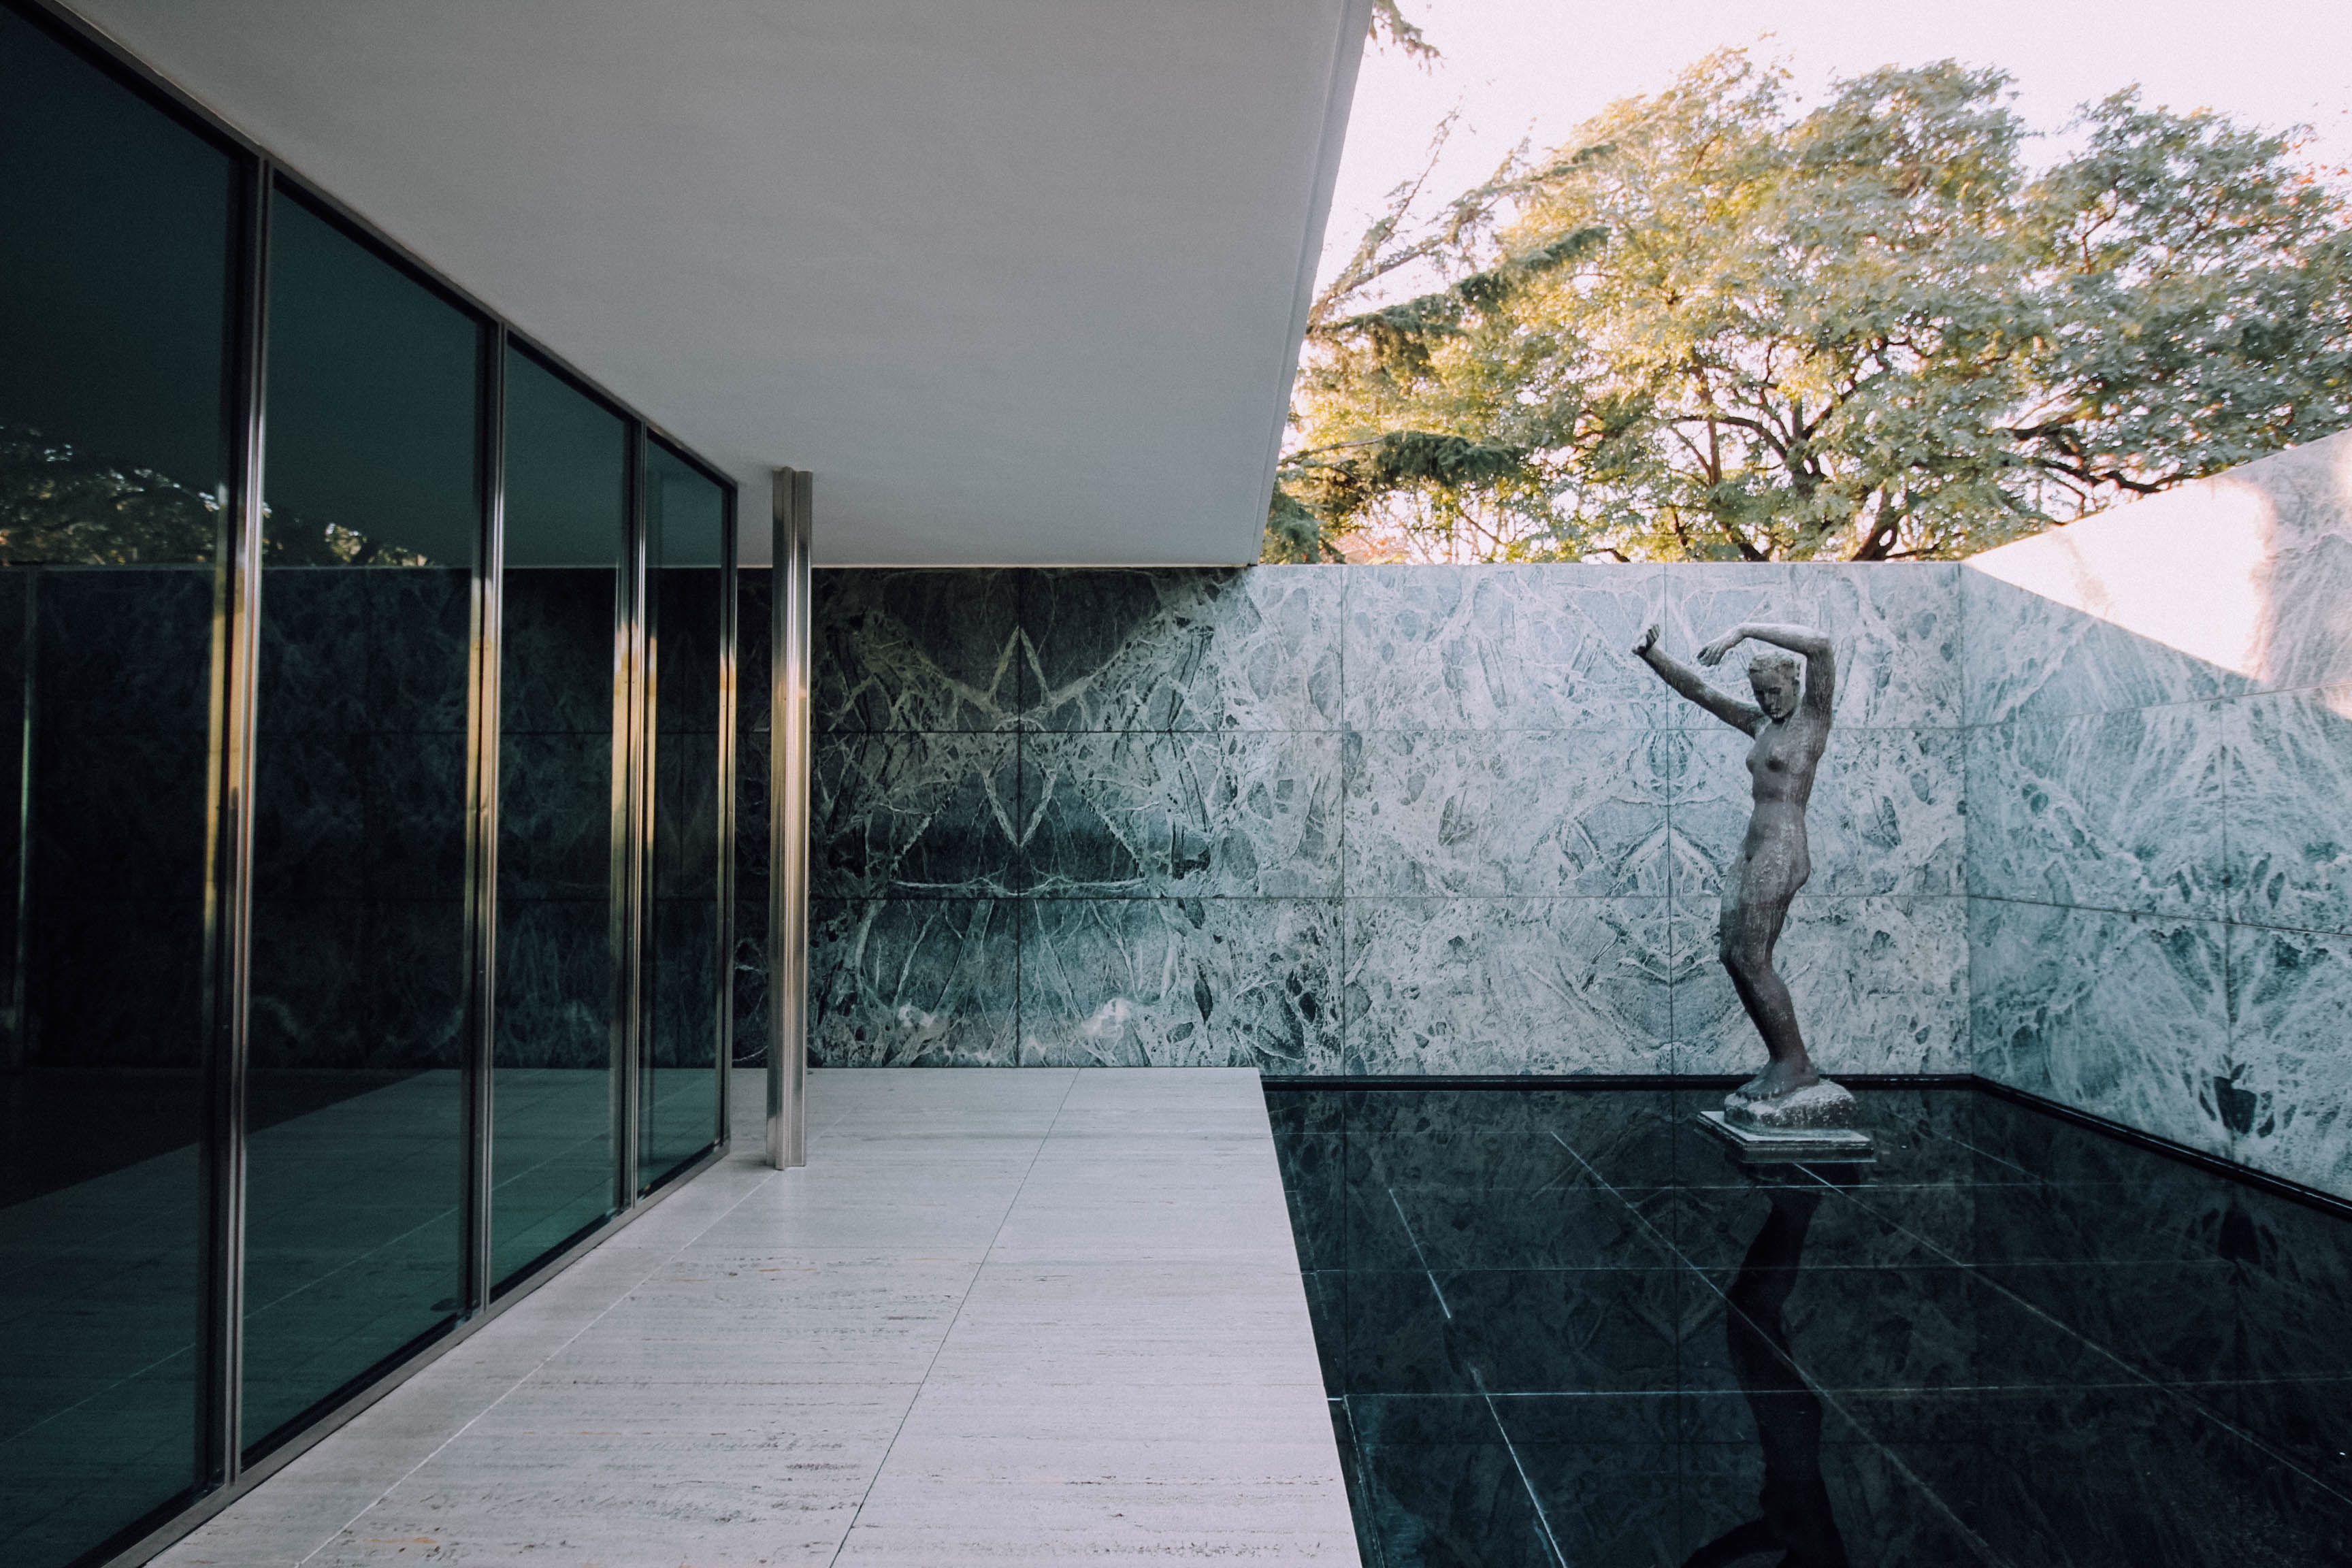
architecture, house, glass, wall, facade, professional, interior design, art, design, tourist attraction